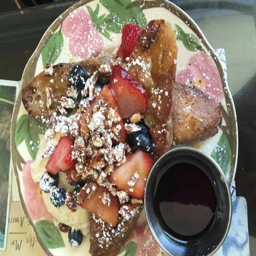
breakfast for the sweet lover